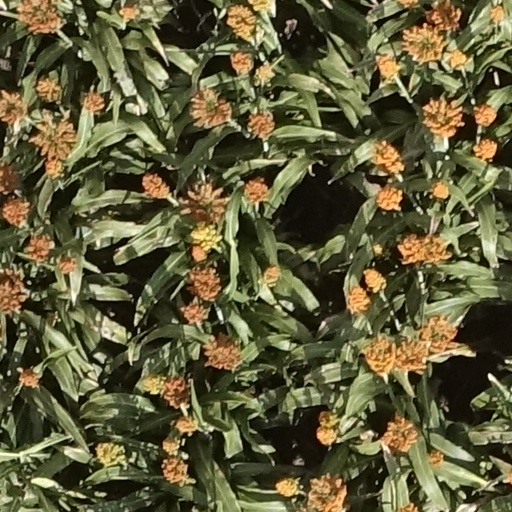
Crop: sorghum